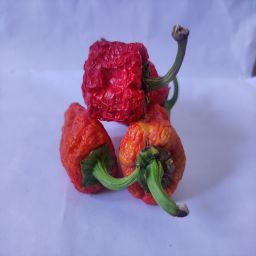
Crop: Bell Pepper
Quality: Dried